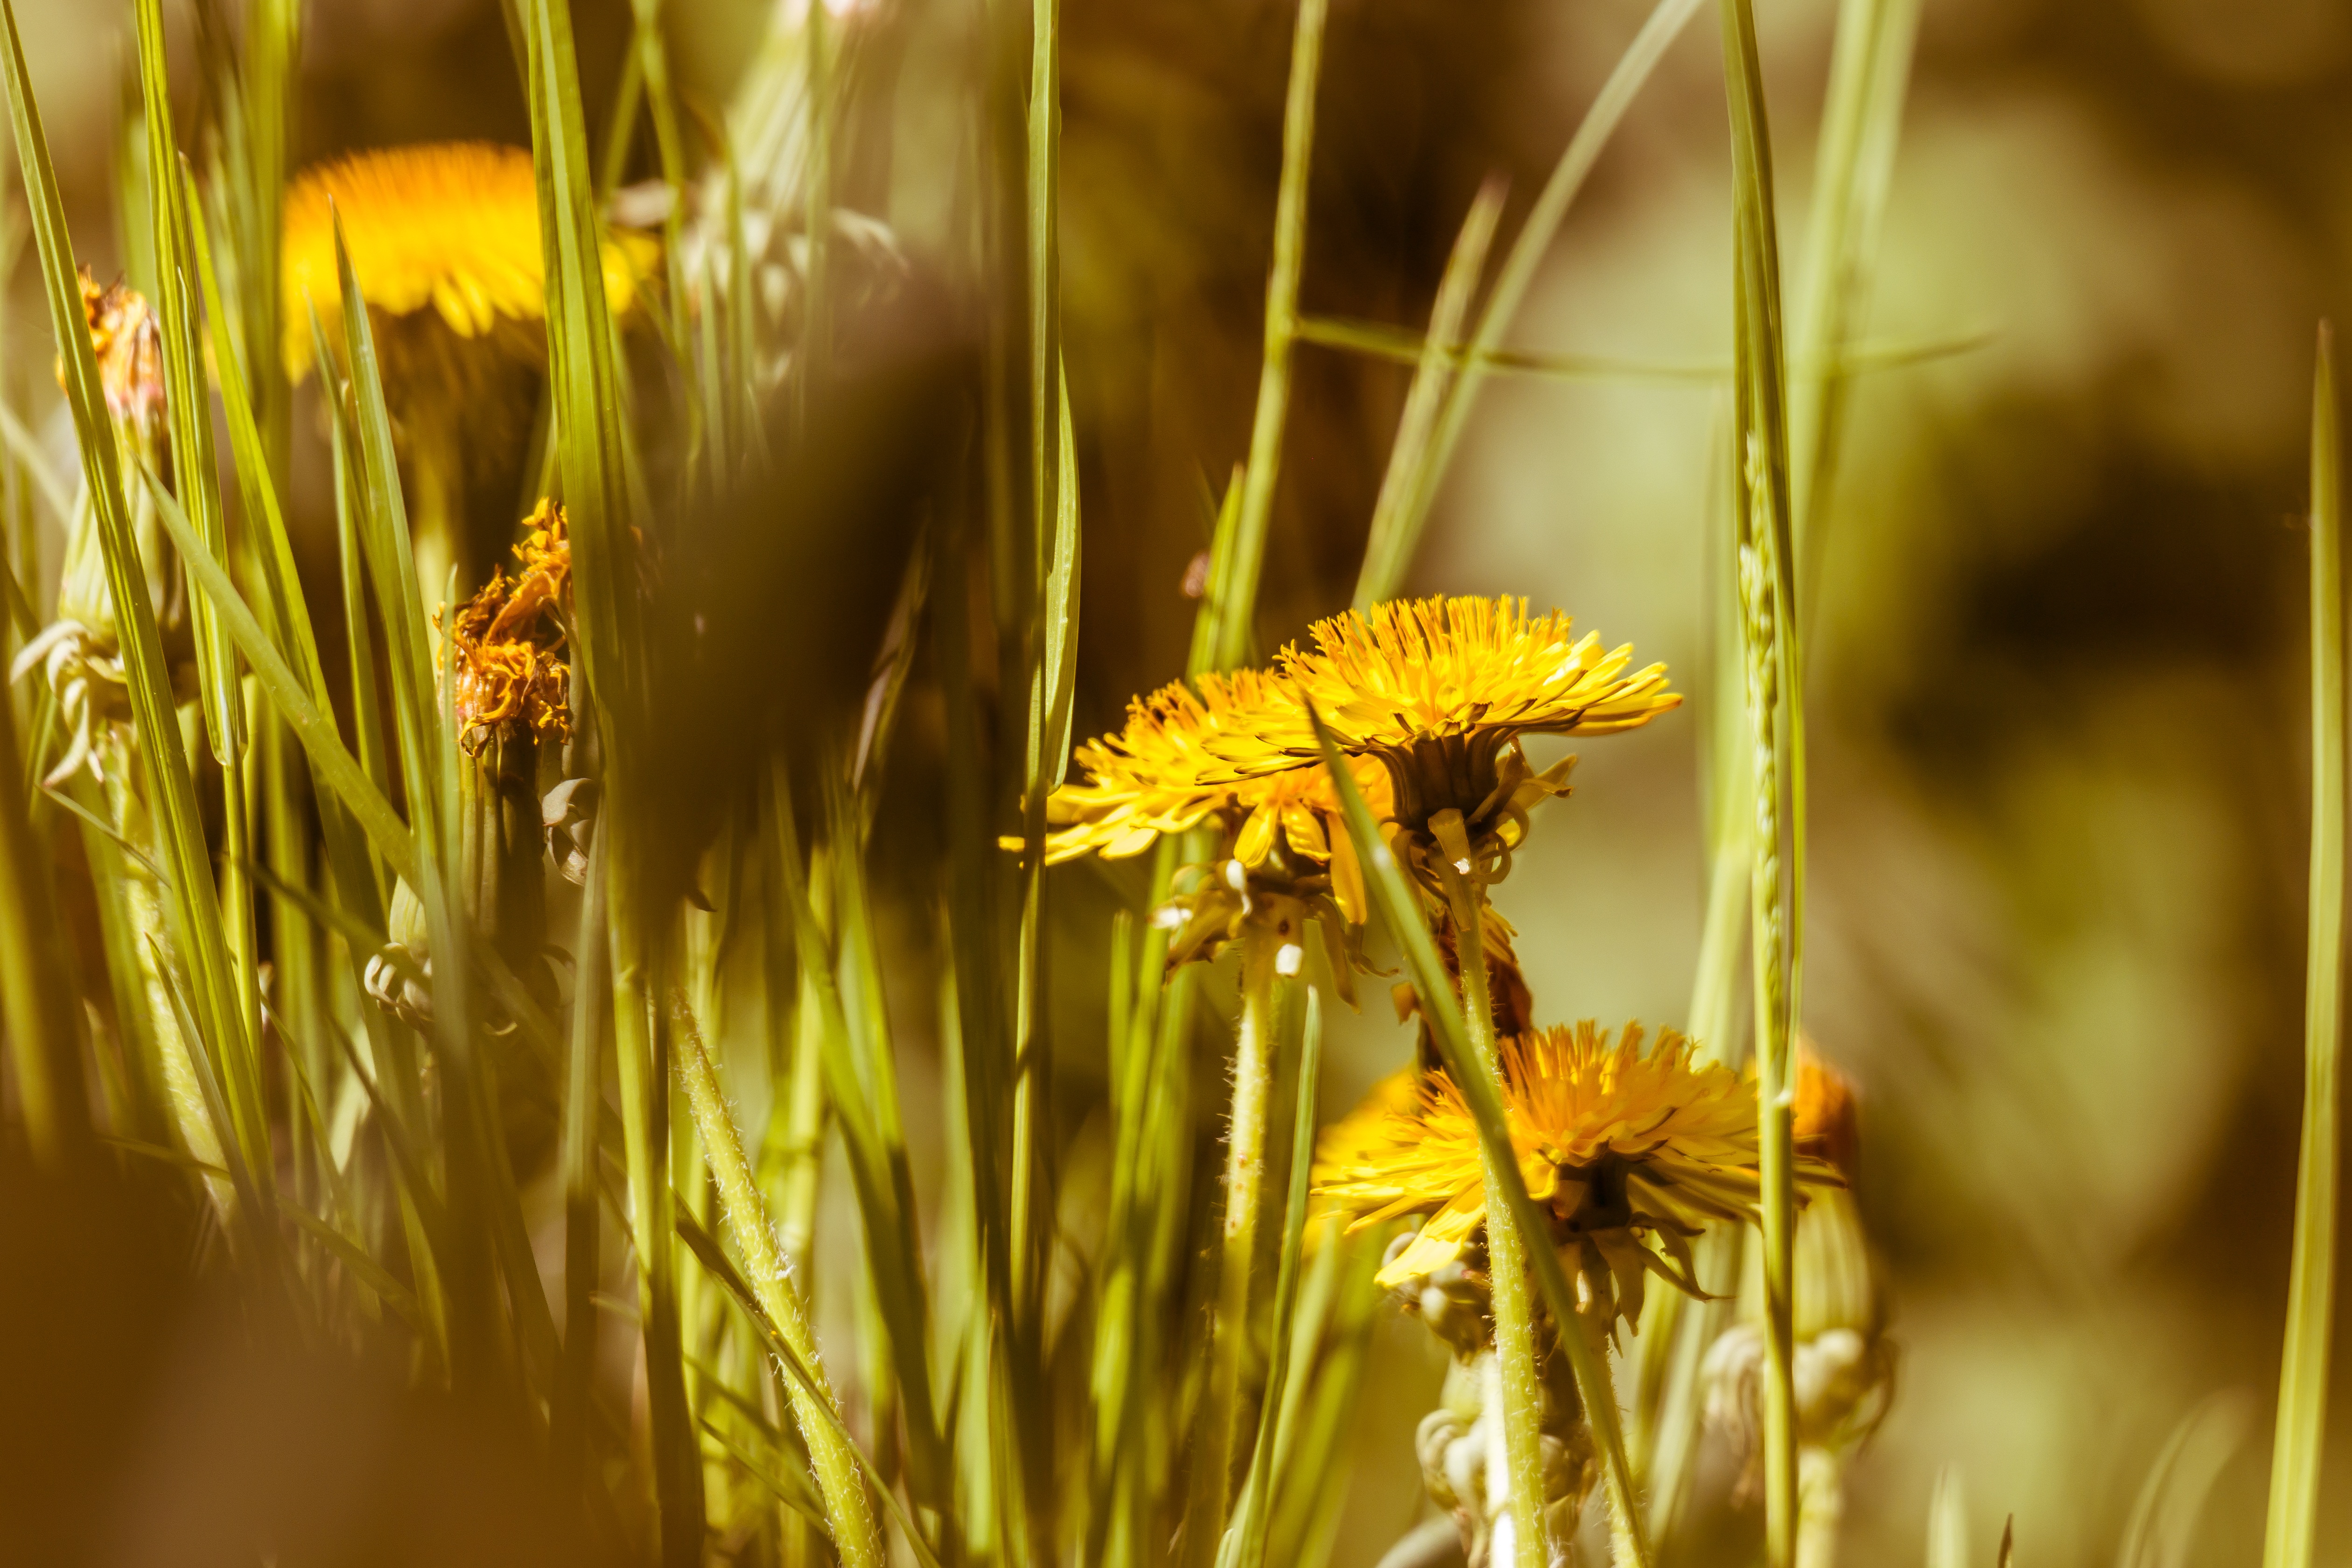
nature, grass, blossom, plant, field, meadow, dandelion, prairie, sunlight, leaf, flower, bloom, spring, green, stamp, autumn, botany, yellow, flora, fauna, wildflower, close up, buttercup, flower meadow, macro photography, flowering plant, daisy family, b hen, grass family, plant stem, land plant